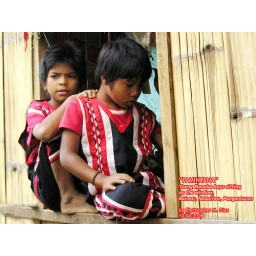
Young Manobo boys sitting on a window pane in Balmar, Nabaliwa, Pangantucan, Bukidnon.